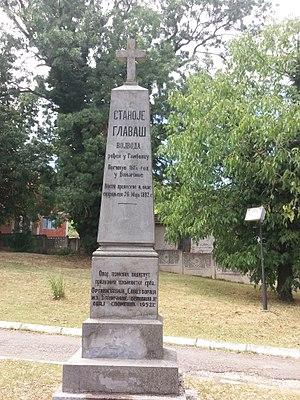
L'église Saint-Gabriel de Baničina est une église orthodoxe serbe située à Baničina, dans le district de Podunavlje et dans la municipalité de Smederevska Palanka en Serbie. Elle est inscrite sur la liste des monuments culturels protégés de la République de Serbie.
La tombe et monument de Stanoje Glavaš à Baničina se trouve à Baničina, dans la municipalité de Smederevska Palanka et dans le district de Podunavlje, en Serbie. Elle est inscrite sur la liste des monuments culturels protégés de la République de Serbie.